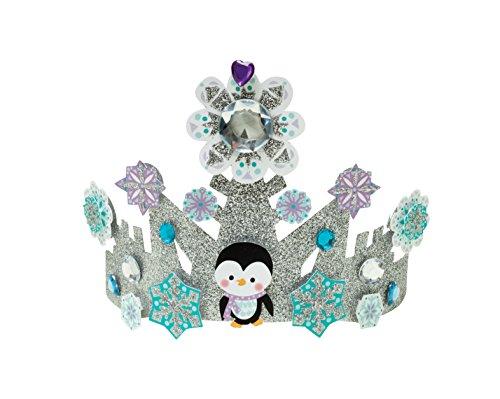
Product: Klutz Jr. My Twinkly Tiaras Craft Kit
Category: Toys & Games | Sports & Outdoor Play
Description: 2017 Oppenheim toy Portfolio award winner.
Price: $12.41
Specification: ProductDimensions:1.5x1.8x9inches|ItemWeight:6.4ounces|ShippingWeight:6.9ounces(Viewshippingratesandpolicies)|ASIN:0545932491|Itemmodelnumber:9780545932493|Manufacturerrecommendedage:4-6years